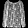
Label: Shirt